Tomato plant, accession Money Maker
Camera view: tilt-top (135 deg); turntable rotation: 150 degrees
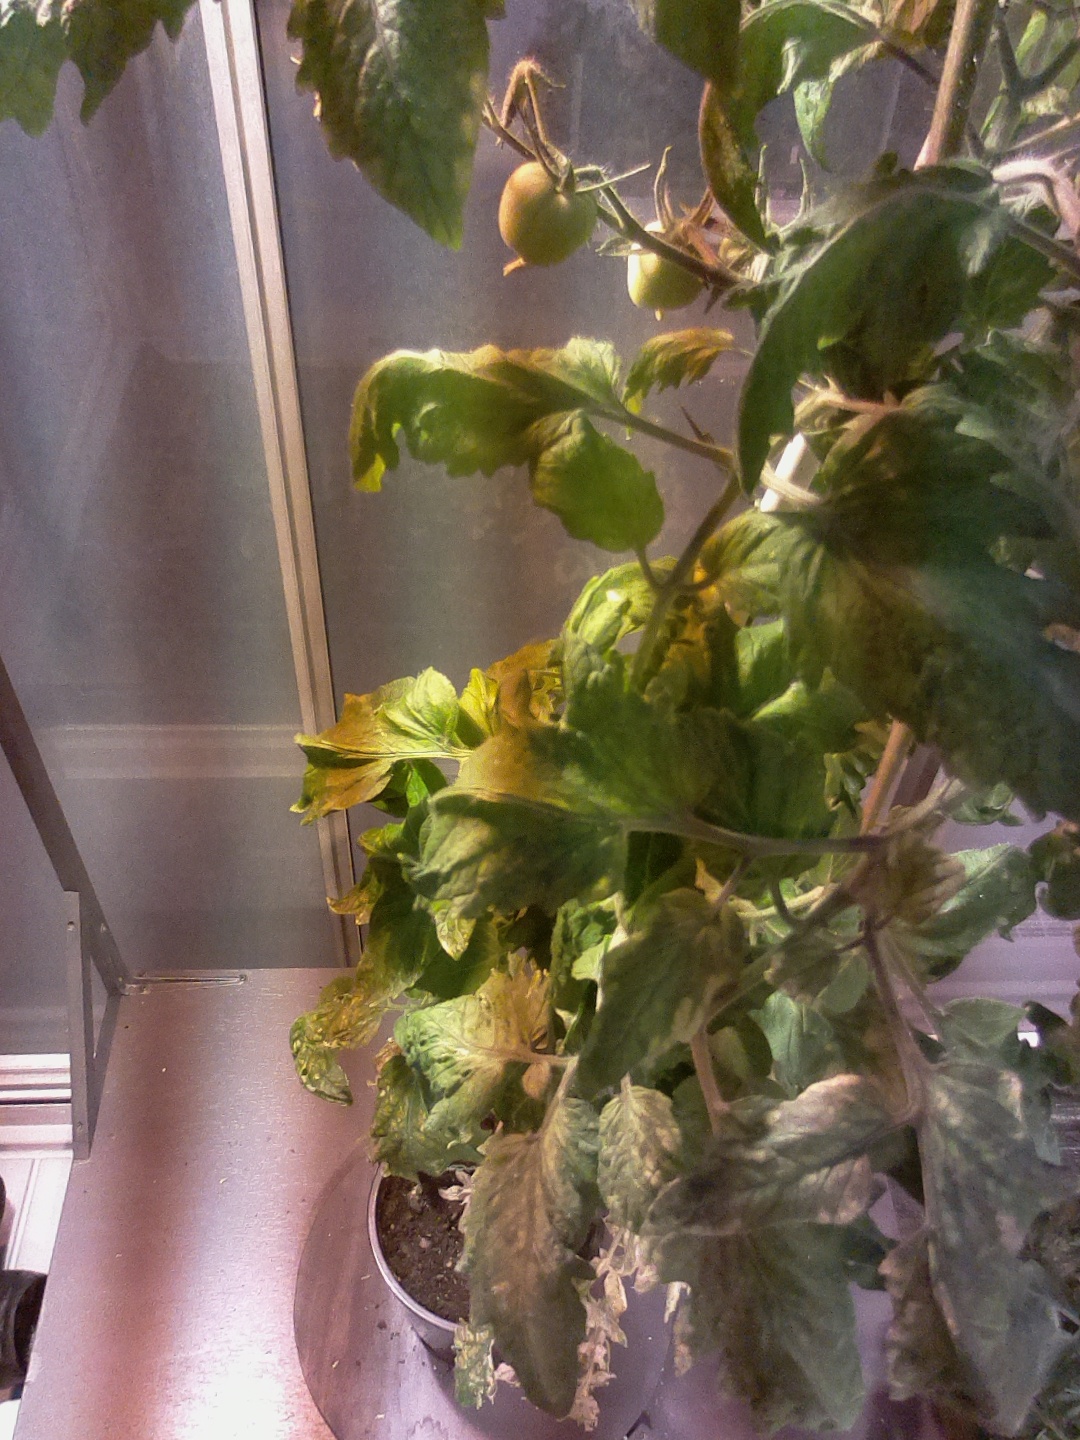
BBCH growth stage 71: 10%-20% of final fruit size